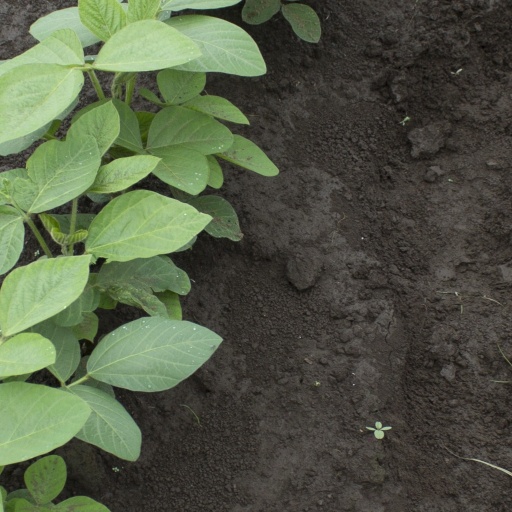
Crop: soybean